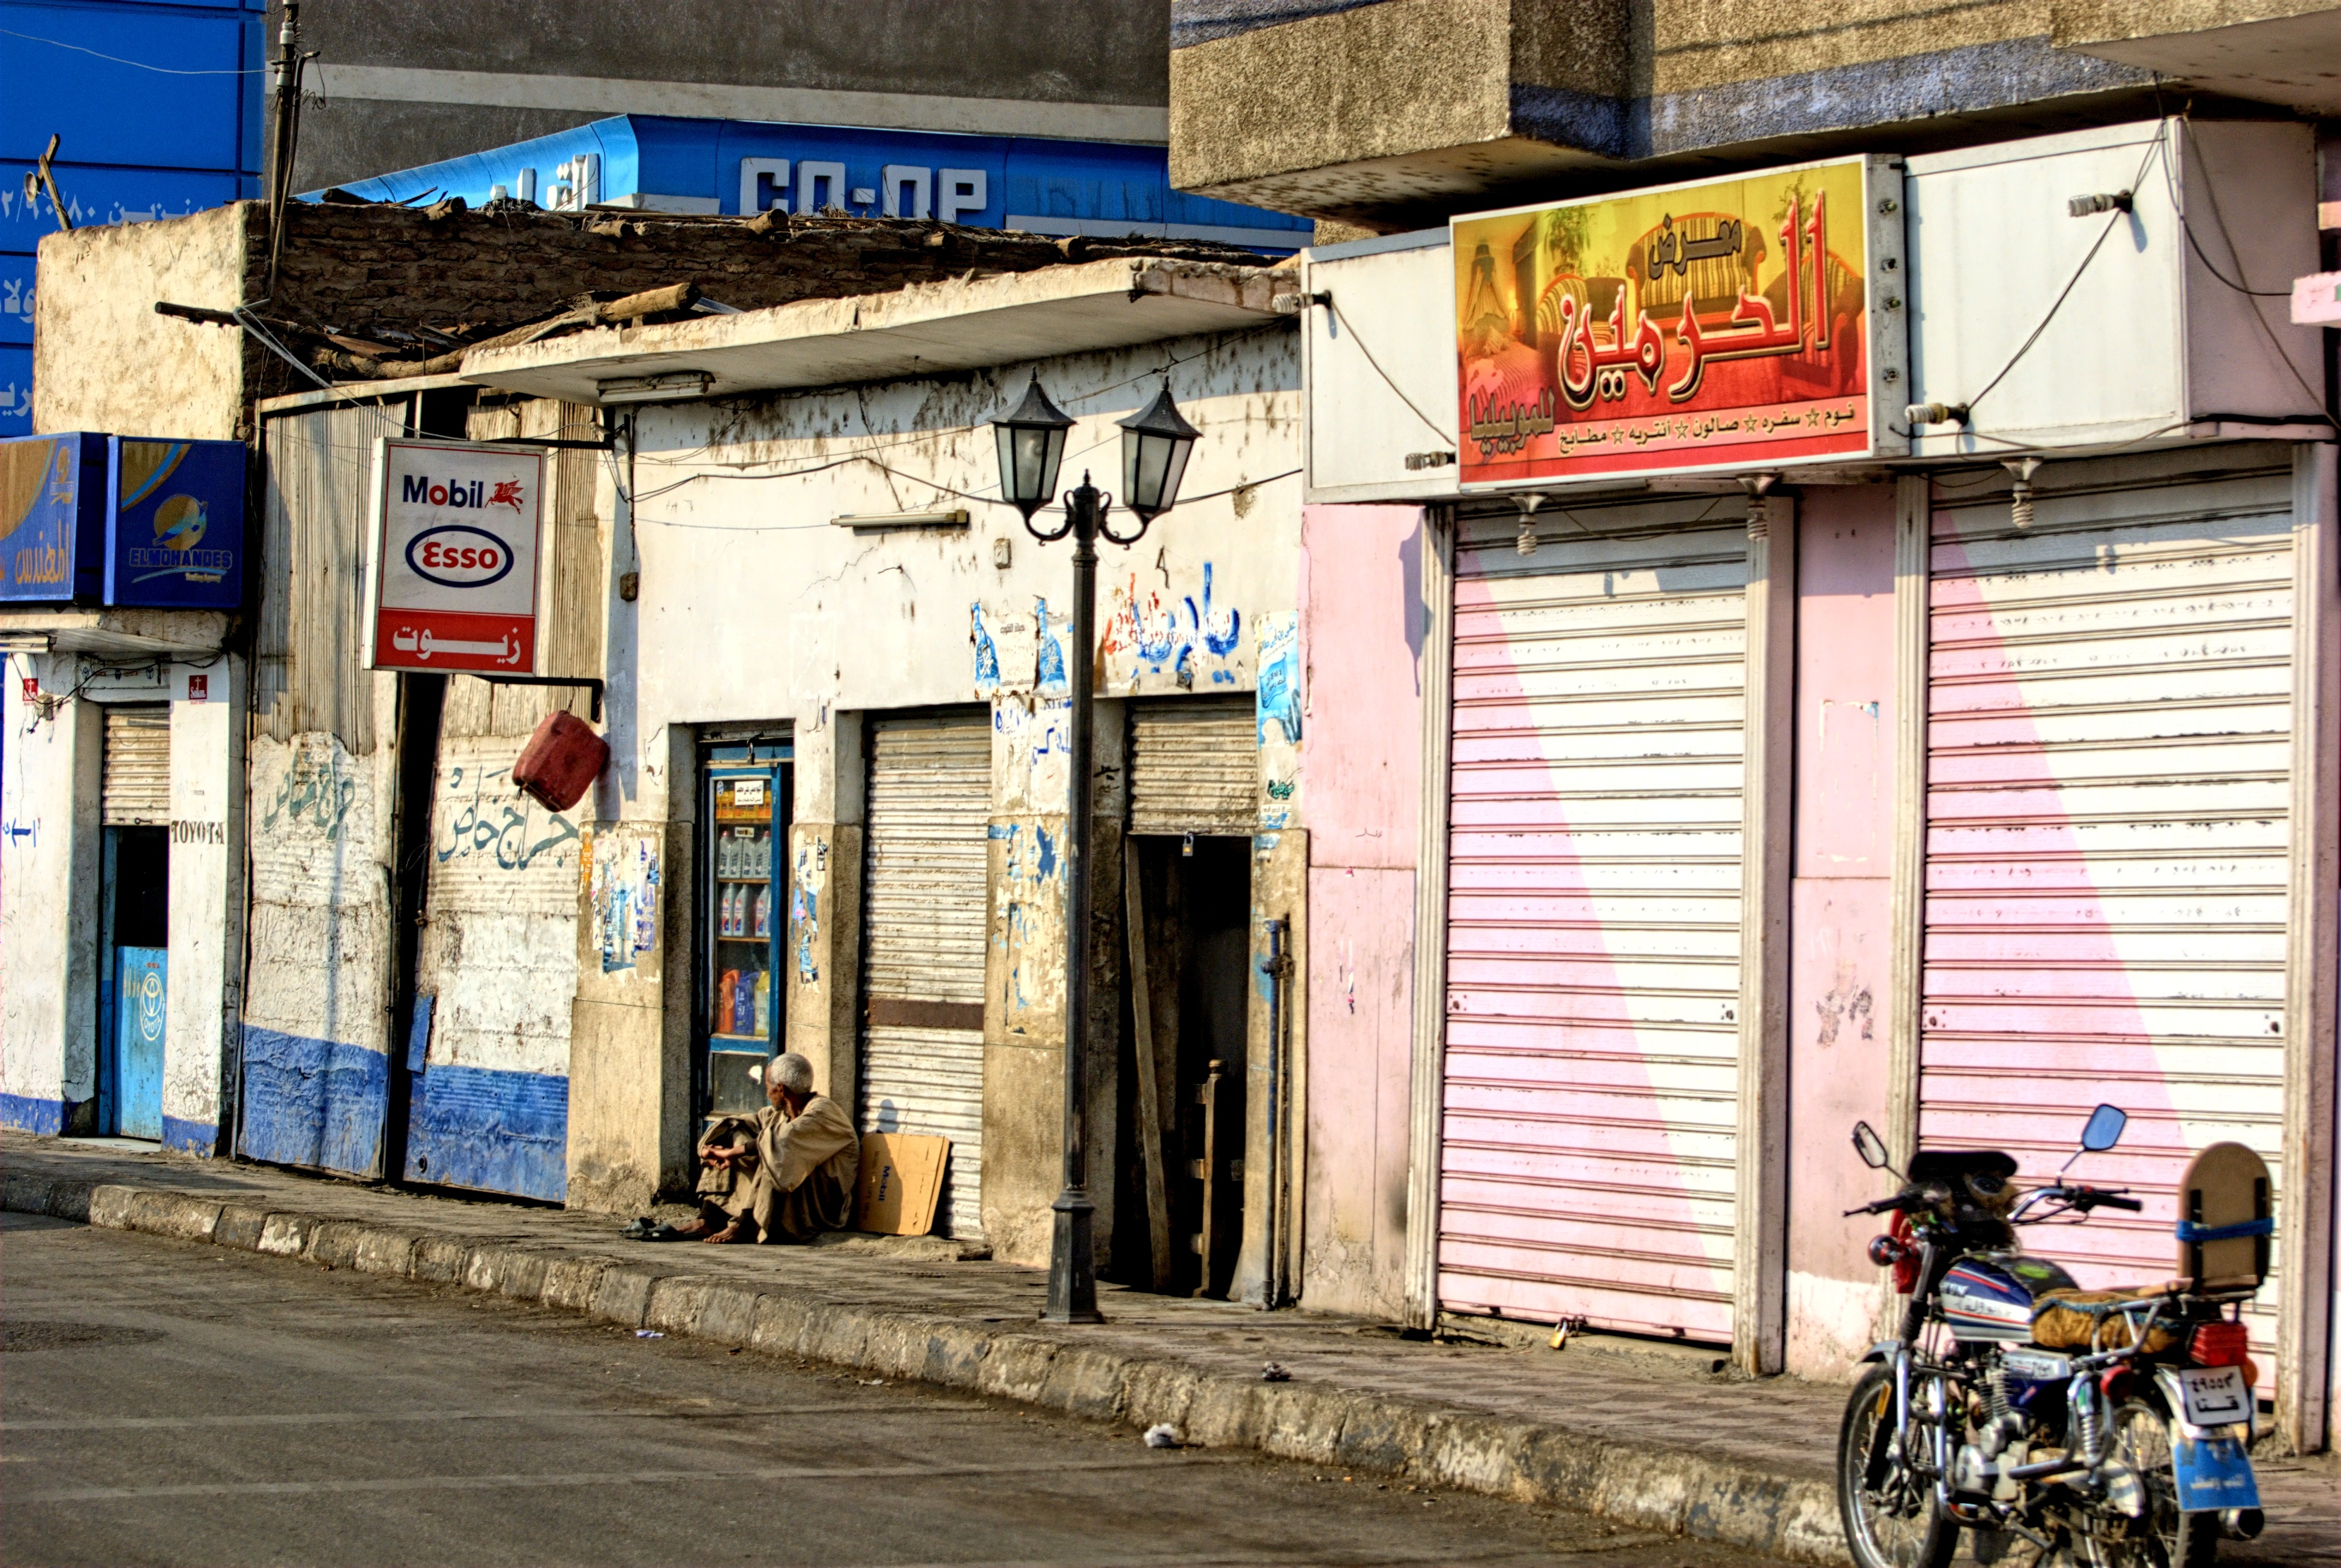
water, nature, pedestrian, road, street, town, alley, city, river, summer, travel, green, color, holiday, ancient, facade, shopping, tourism, egypt, clouds, holidays, infrastructure, neighbourhood, urban area, the area, human settlement